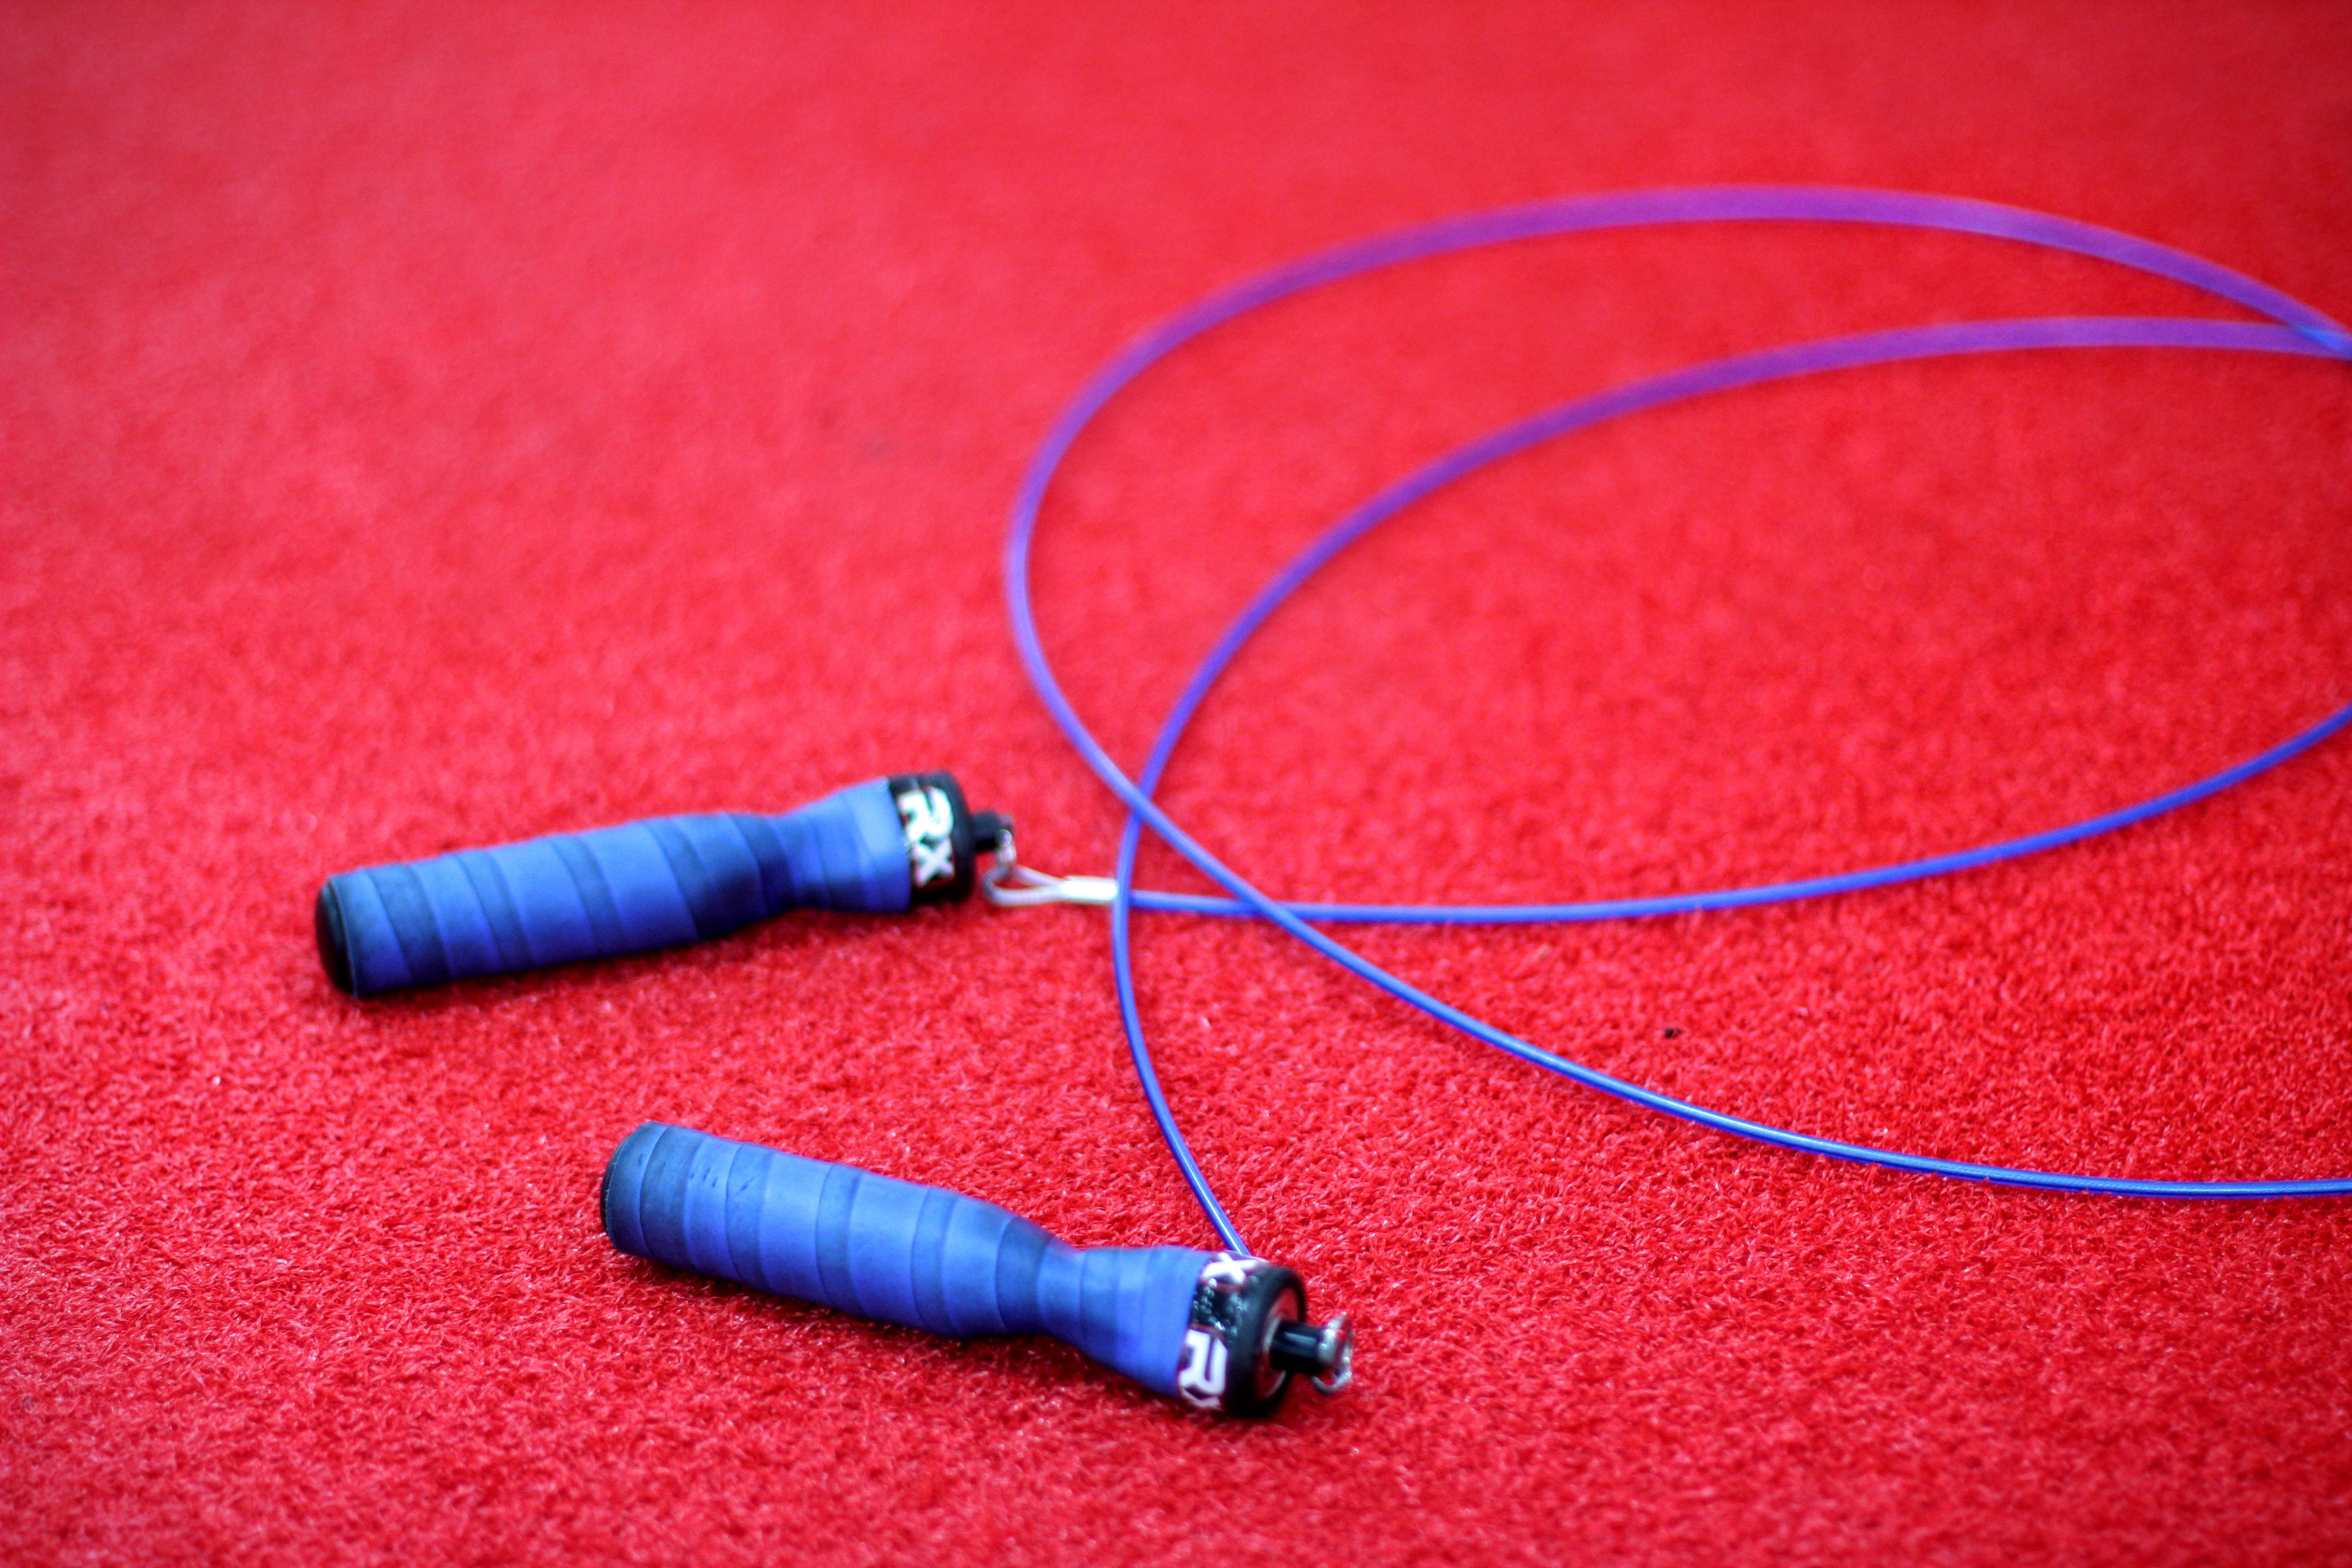
technology, wire, red, blue, bead, circle, handle, necklace, bracelet, jewellery, art, skipping rope, carpet red, jewelry making, fashion accessory, electronics accessory